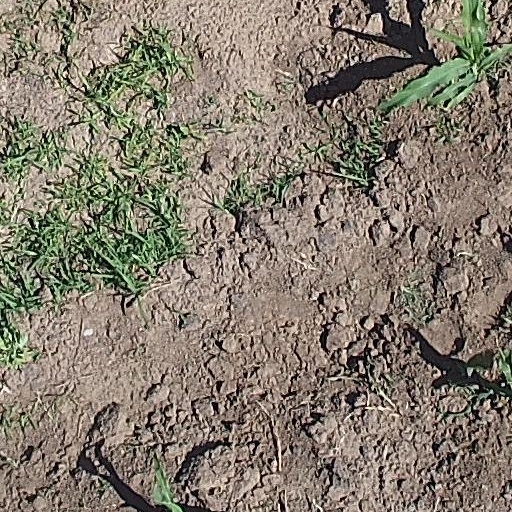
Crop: maize; corn